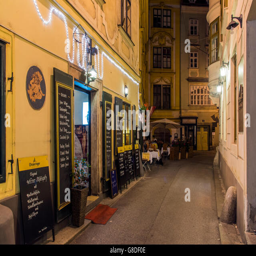
night view of a street in the historic centre